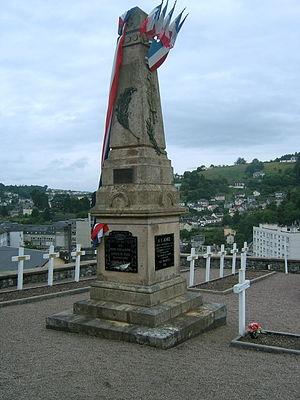
Obélisque du carré militaire du Puy-Saint-Clair de Tulle ayant servi de monument aux morts.
Le monument aux morts de la Grande Guerre de Tulle est édifié au sommet du Rocher des Malades. Il possède trois caractéristiques : 1° il est départemental ; 2° à la différence des autres monuments aux morts, aucun nom de défunt n'y est inscrit ; 3° sa statue a la particularité d'être restée sur son lieu d'origine ce qui est rare à Tulle où toutes les statues ont changé d'emplacement.